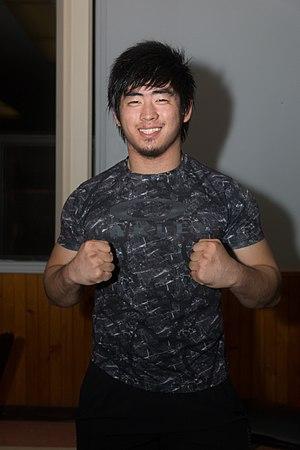
Kaito Kiyomiya est un catcheur japonais, qui est principalement connu pour son travail à la Pro Wrestling Noah.